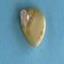
Maize quality: Bad